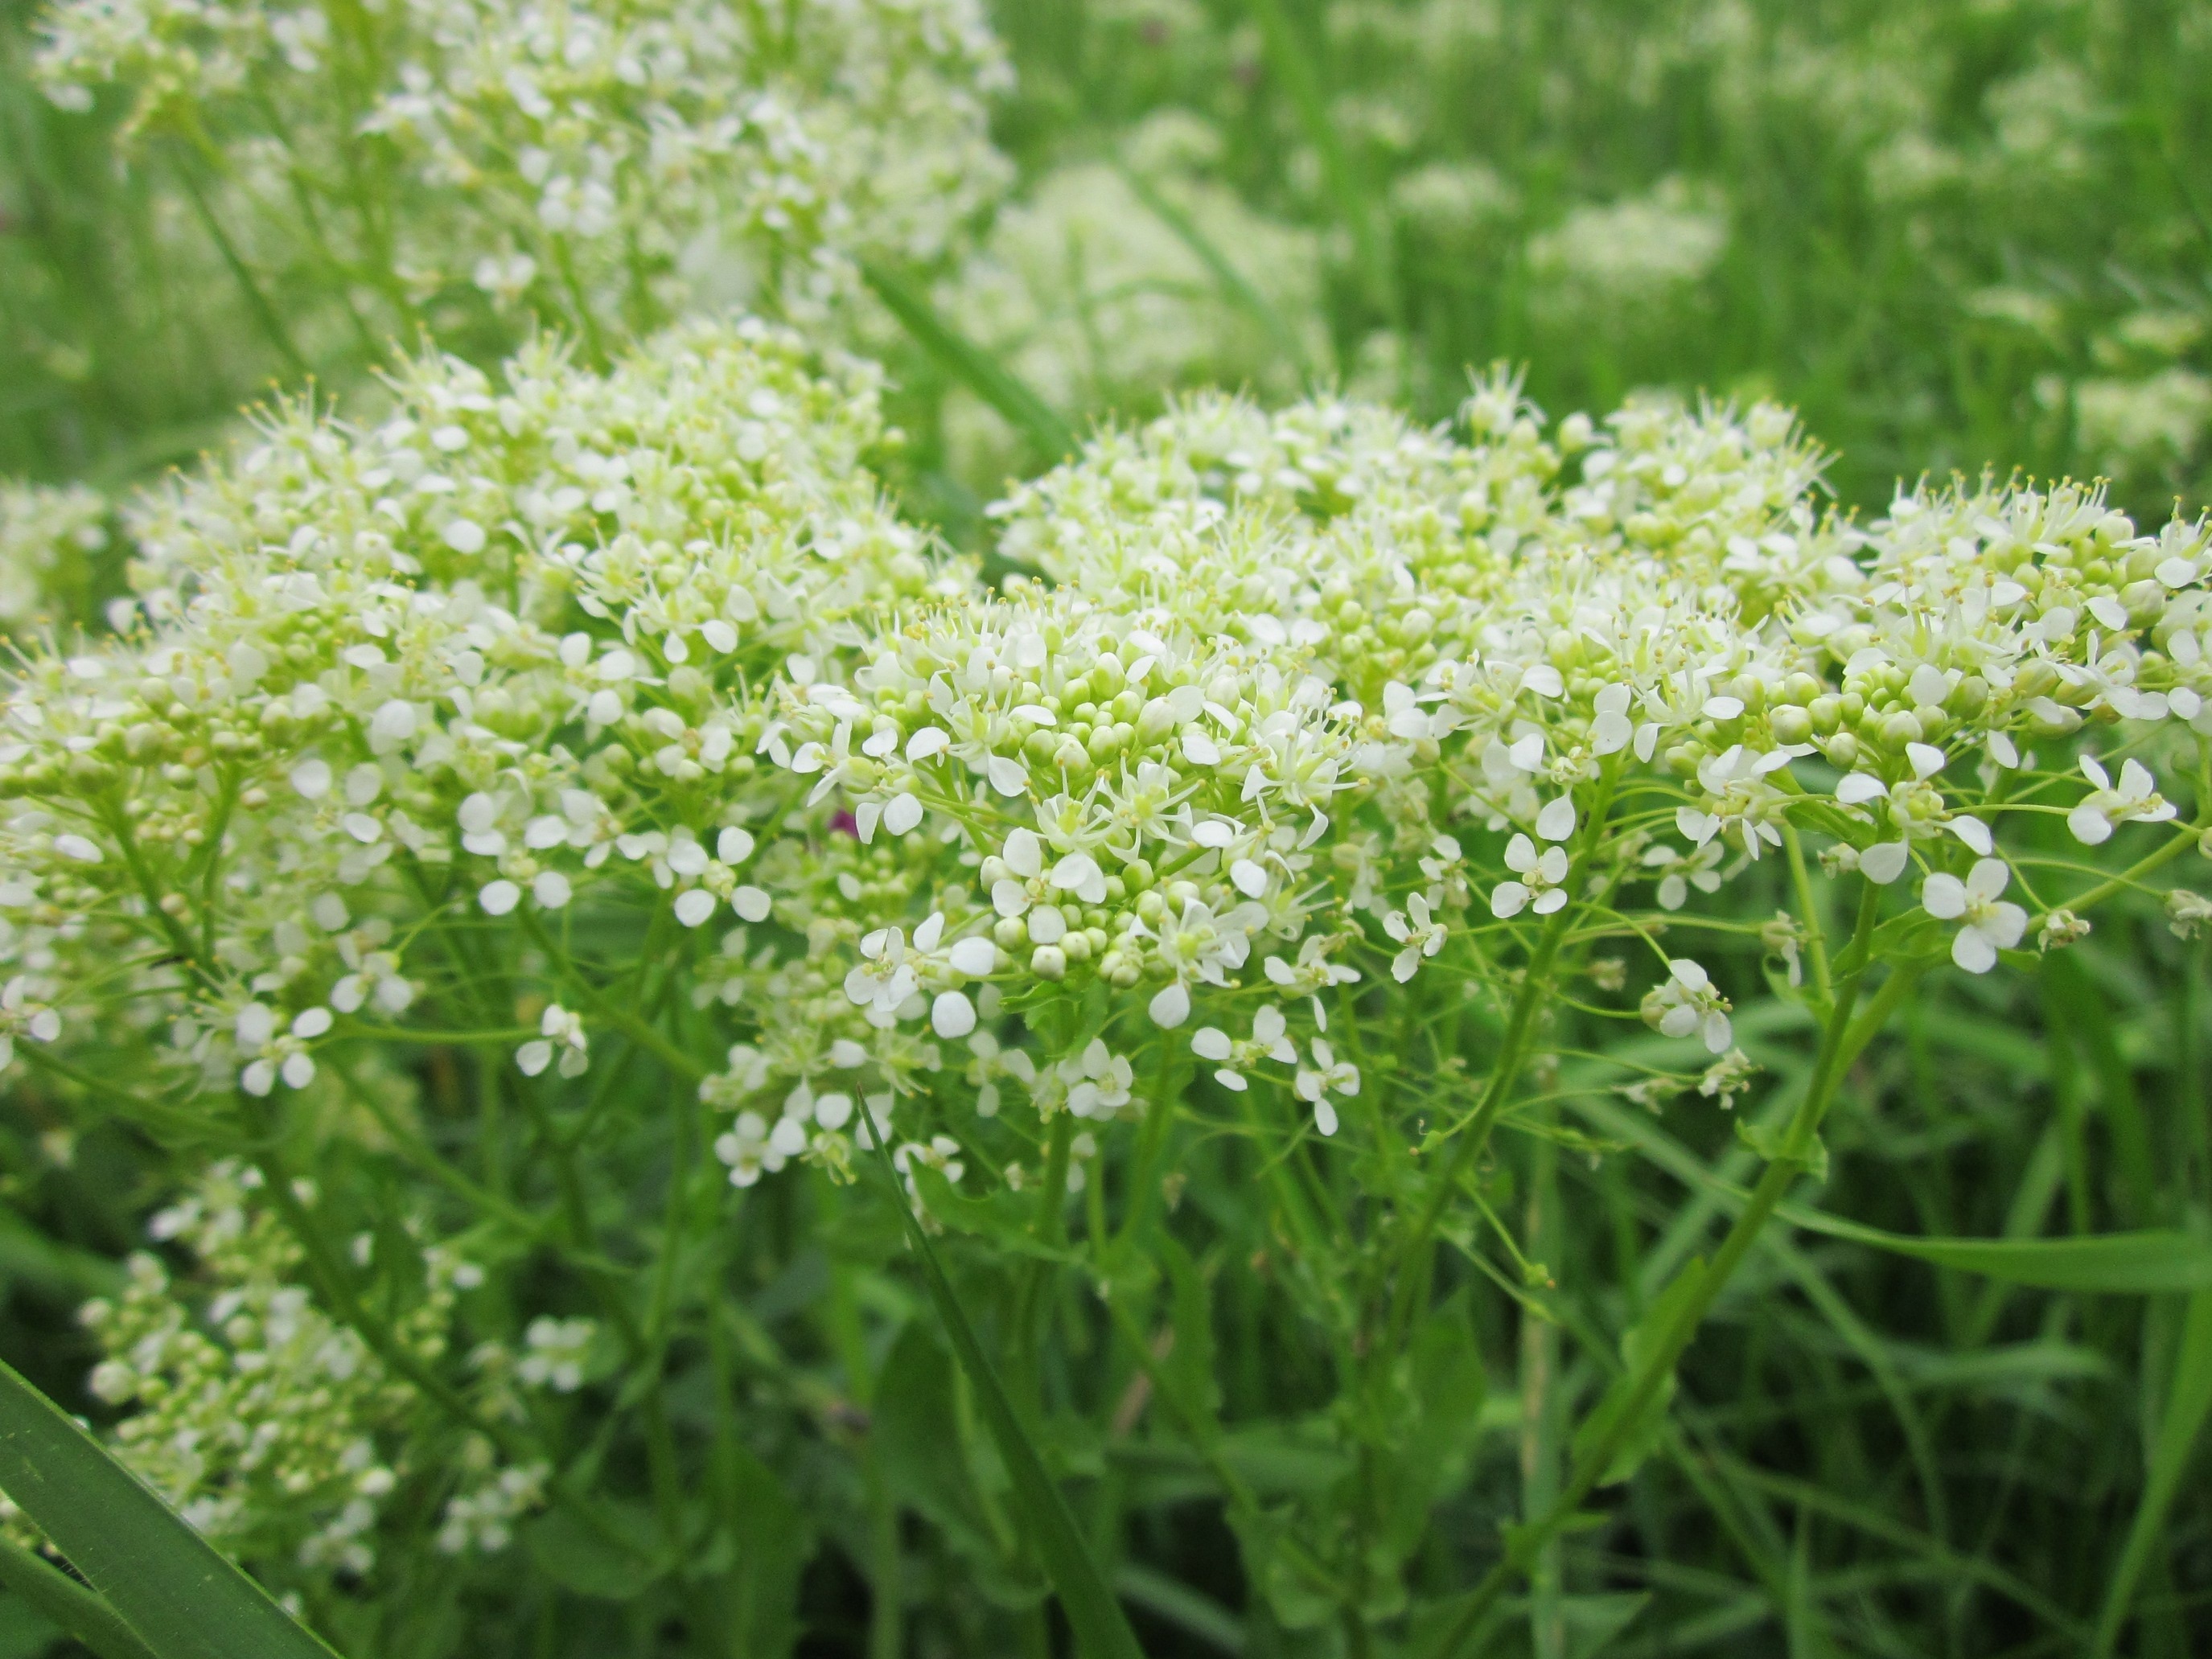
grass, plant, meadow, flower, herb, produce, vegetable, macro, botany, flora, wildflower, shrub, meadowsweet, species, whitetop, inflorescence, anthriscus, flowering plant, cow parsley, lepidium draba, hoary cress, grass family, land plant, apiales, parsley family